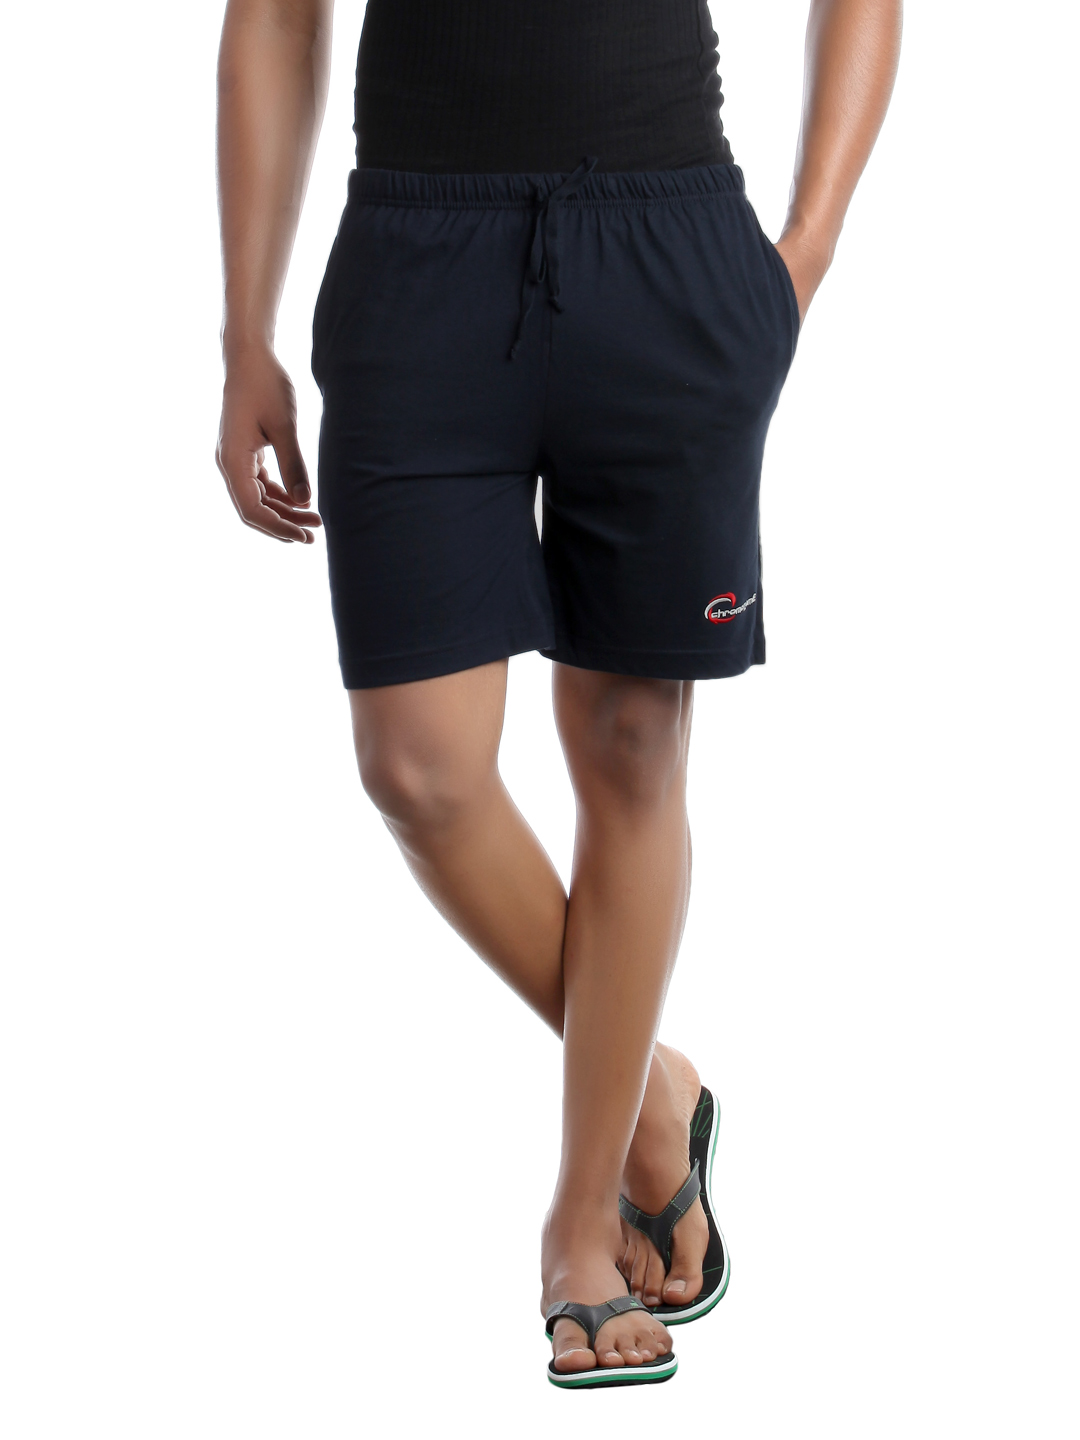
Chromozome Men Navy Blue Lounge Shorts
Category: Apparel / Loungewear and Nightwear / Lounge Shorts
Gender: Men
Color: Navy Blue
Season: Winter 2016
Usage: Casual